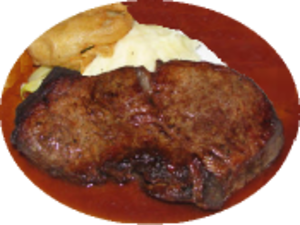
Steack Chateaubriand
Un chateaubriand est une pièce de viande de bœuf taillée dans le filet d'une épaisseur variant de deux à quatre centimètres. Il peut être bardé de lard, son diamètre est variable suivant sa position dans la tête, le cœur ou la pointe du muscle.